Bendor Island

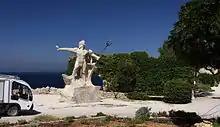
Neptune, Bendor island

In 1950 the island was bought by the industrialist Paul Ricard (1909–1997) the founder of Ricard, the pastis manufacturer. At the time of Ricard's purchase the sole inhabitant of the island was a sheep. Ricard also bought the Île des Embiez in 1958, located nearby off the coast of Six-Fours-les-Plages.